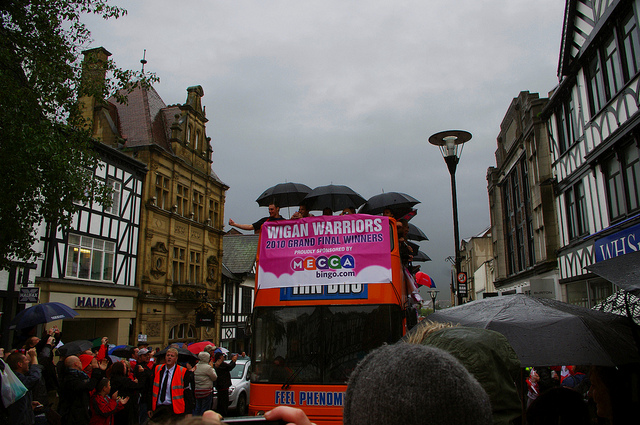
Double decker bus with an open top has people in it using umbrellas

A double decker bus driving down a street with people on it.

A lot of people gathered together on a street near a bus.

A group of people ride a double decker bus and hold black umbrellas.